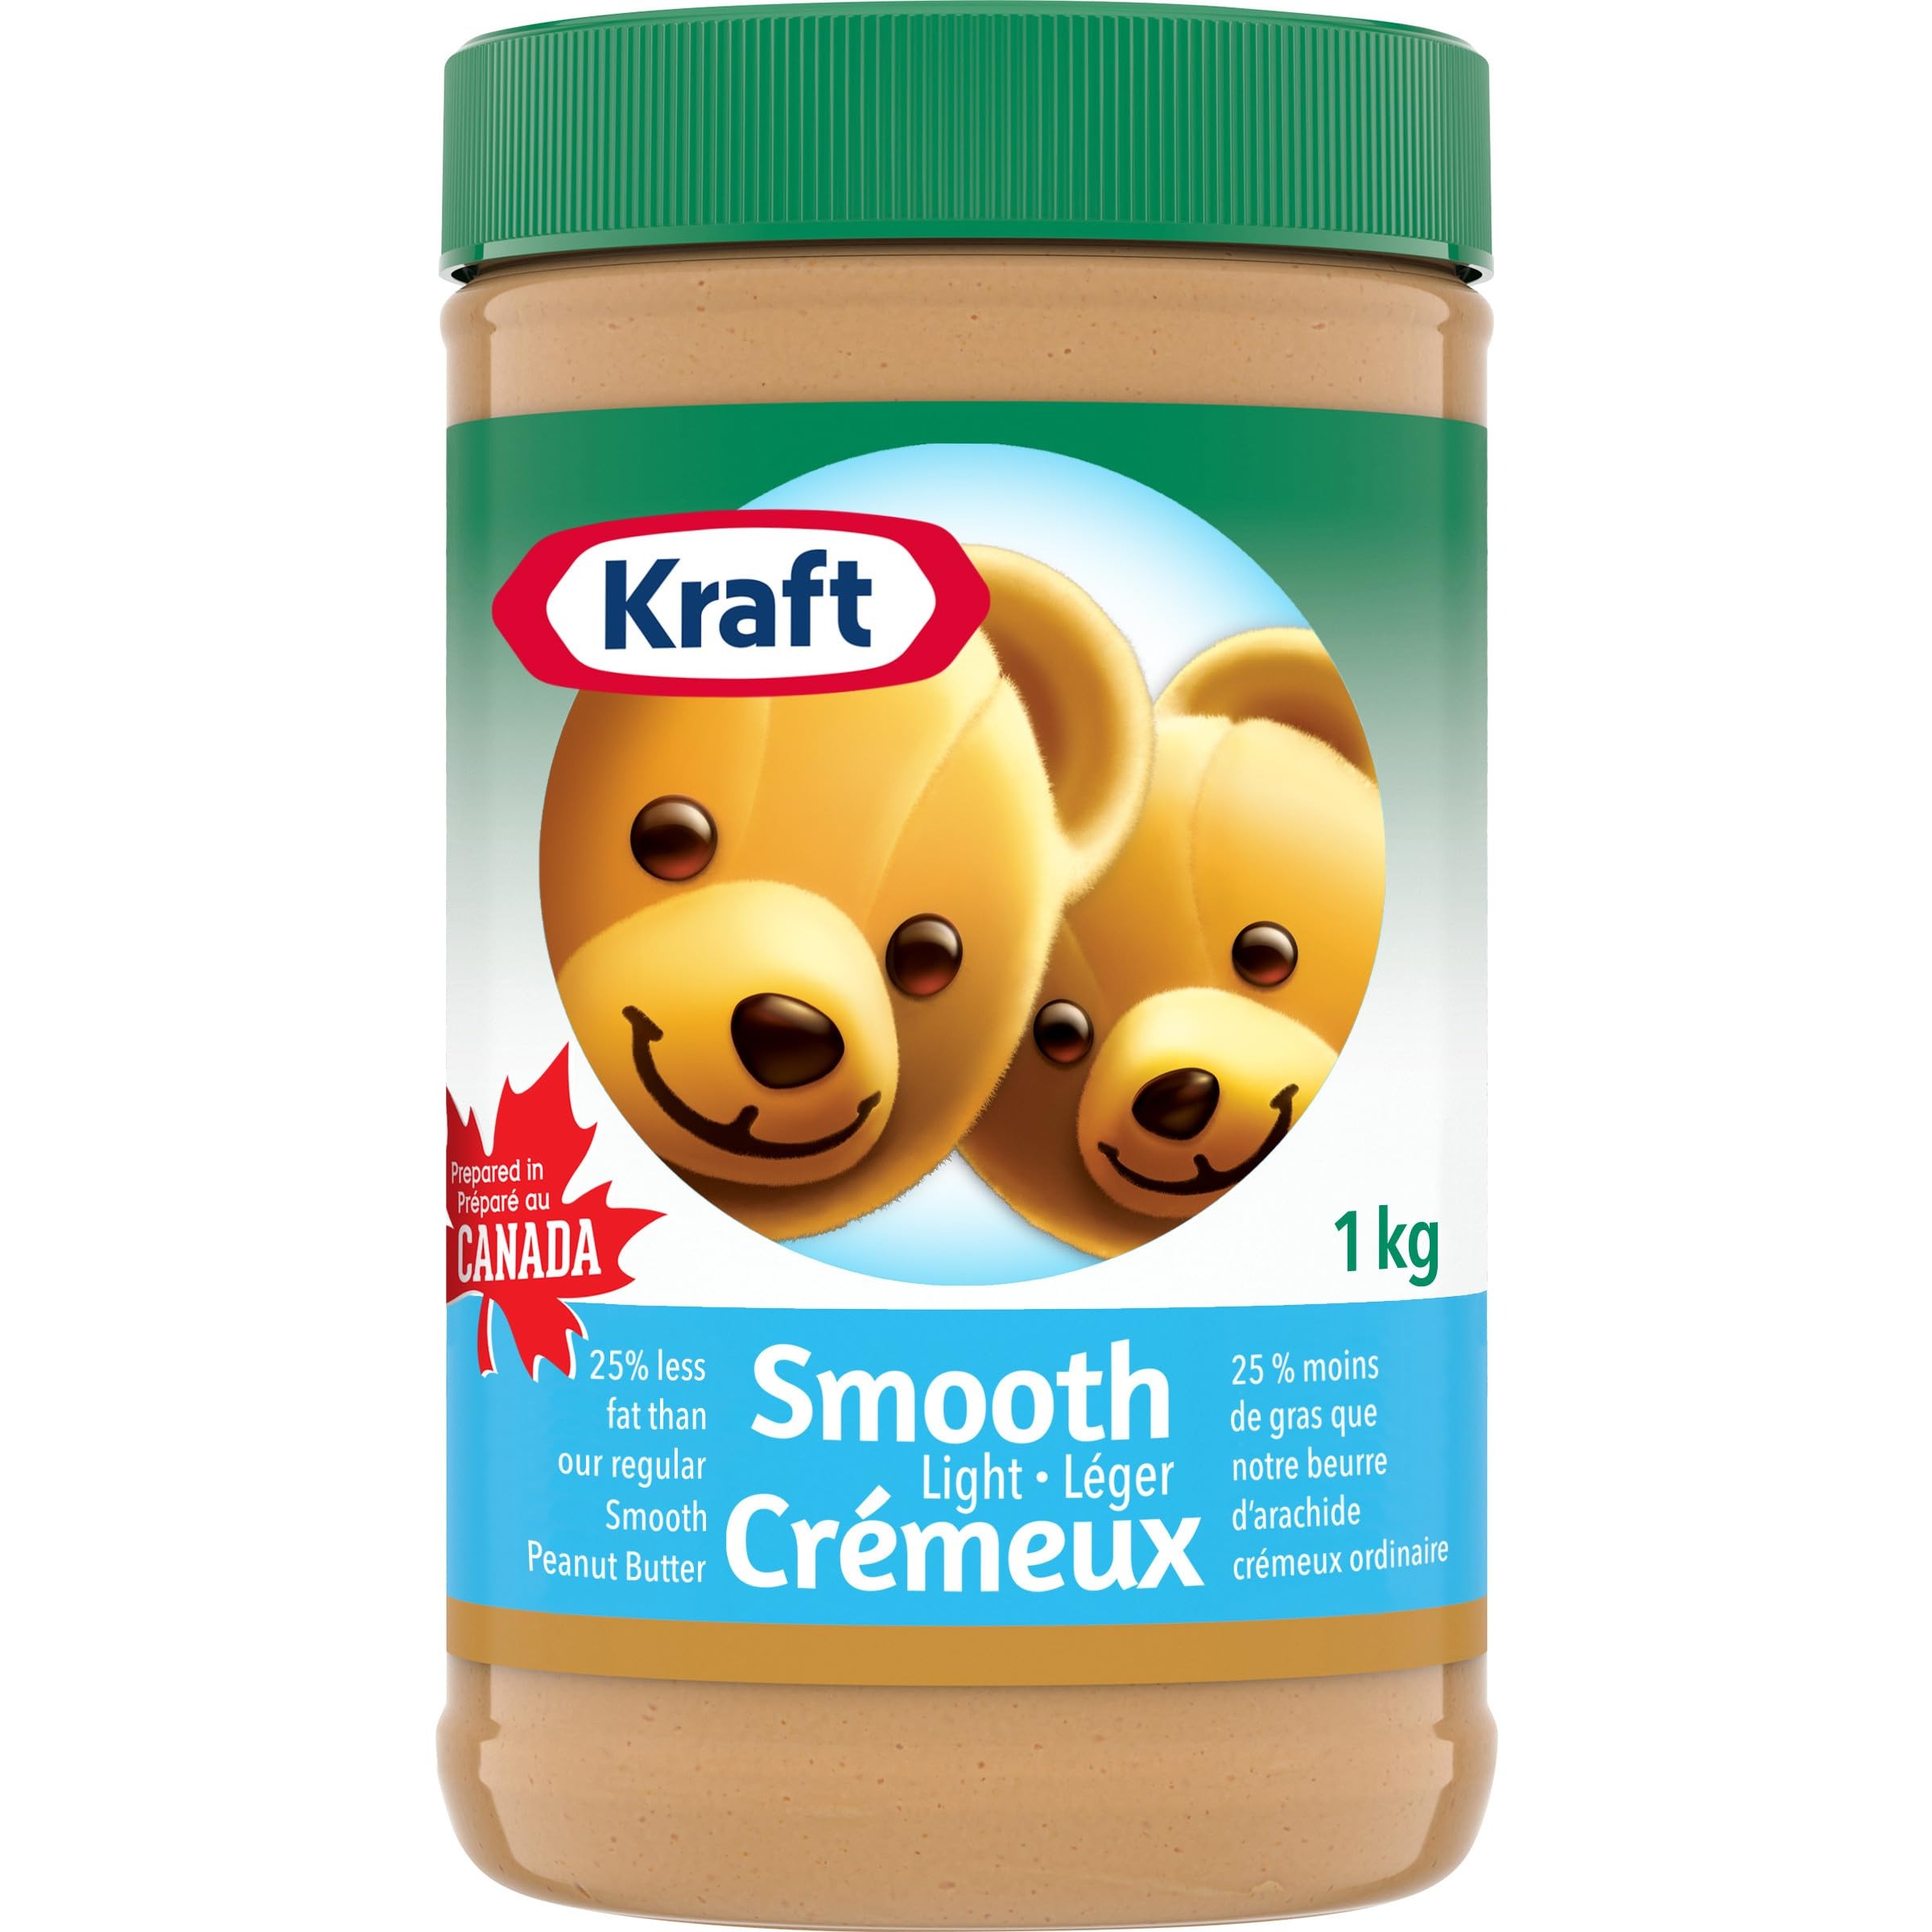
Item Name: KRAFT Peanut Butter - Light Smooth 1KG
Bullet Point 1: One 1KG Jar of Kraft Smooth Light Peanut Butter
Bullet Point 2: Made with high quality dry-roasted peanuts
Bullet Point 3: 25% less fat than regular Kraft Peanut Butter
Bullet Point 4: Great for using in sauces, marinades, smoothies, cookies and other pastries
Bullet Point 5: Canada's #1 Peanut Butter From classic Smooth and Crunchy to varieties like All-Natural and Whipped, we've got a peanut butter everyone will love
Product Description: Kraft Light Smooth Peanut Butter is a family favourite and a Canadian classic, now with 25% less fat than our regular smooth peanut butter. With its signature , nutty taste and irresistable, creamy texture, Kraft Smooth Peanut Butter is made with high quality dry-roasted peanuts to bring out the best flavour and aroma. Try Kraft Light Smooth Peanut Butter on your toast, sandwiches and fruits or vegetables. This smooth peanut butter is also great for using in sauces, marinades, smoothies, cookies and other pastries. Or, you can eat this tasty peanut butter by the spoonful as a quick snack! Kraft Peanut Butter is Canada's #1 Peanut Butter. Make Together, Stick Together. One 1KG Jar of Kraft Smooth Light Peanut Butter. Made with high quality dry-roasted peanuts. 25% less fat than regular Kraft Peanut Butter. Great for using in sauces, marinades, smoothies, cookies and other pastries. Canada's #1 Peanut Butter From classic Smooth and Crunchy to varieties like All-Natural and Whipped, we've got a peanut butter everyone will love
Value: 35.27
Unit: Ounce

Price: 17.99